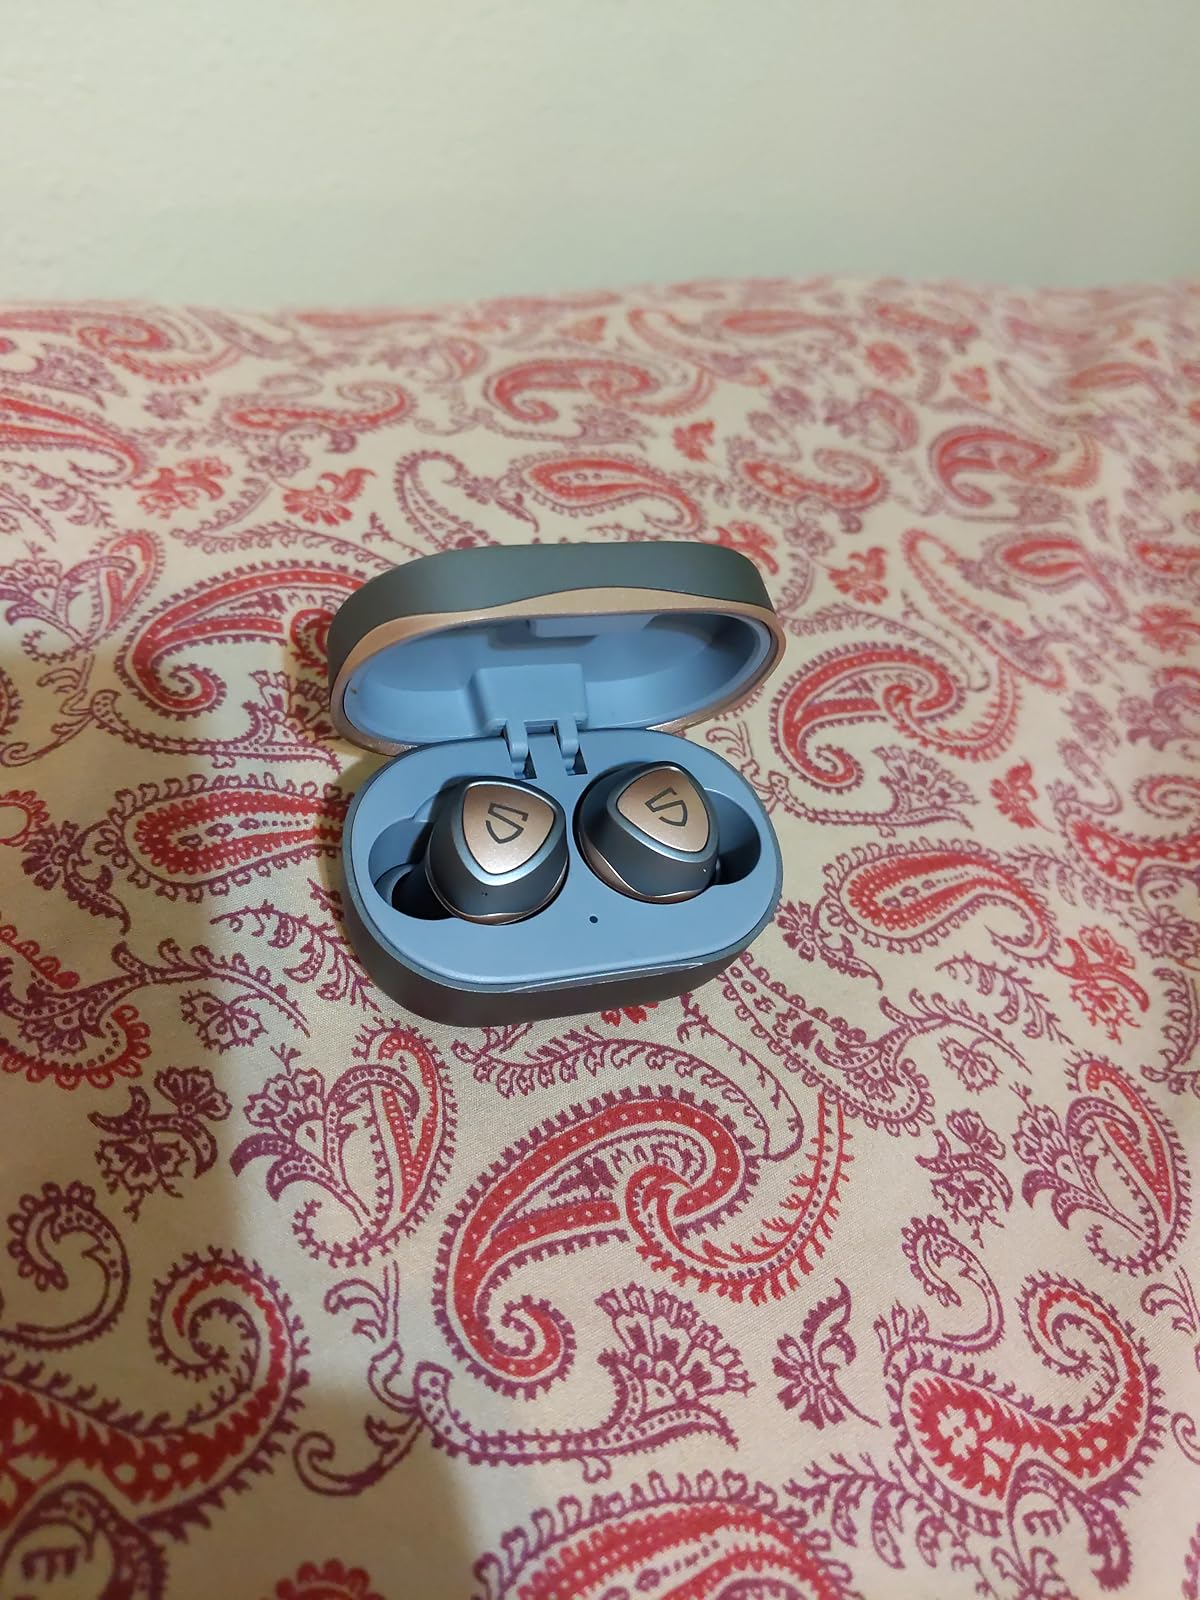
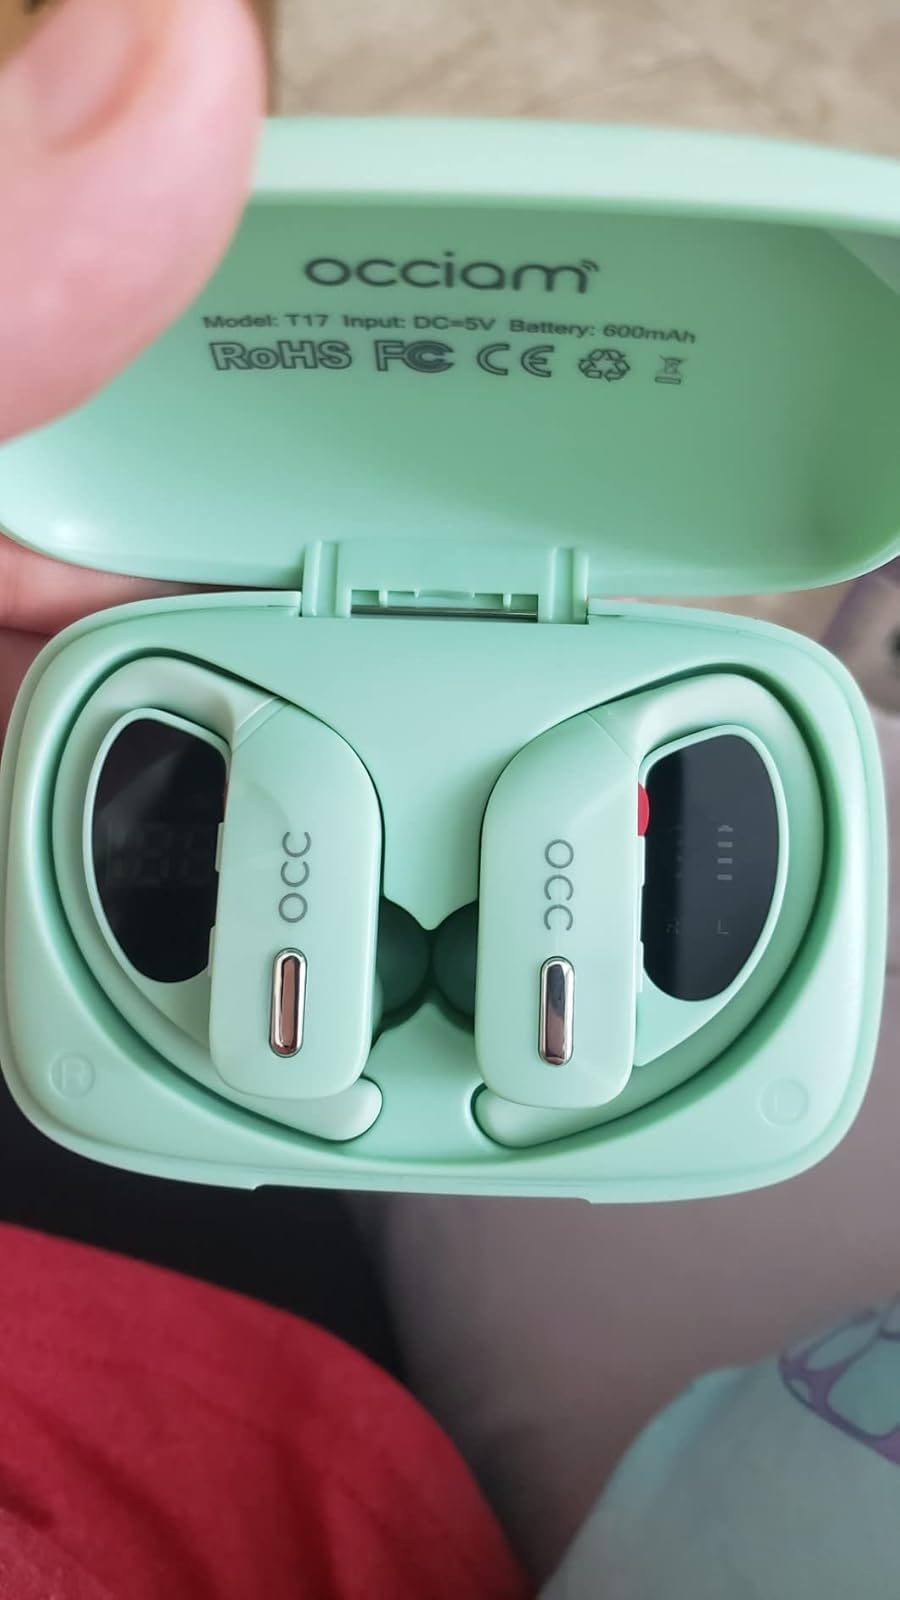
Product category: earbuds
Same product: no